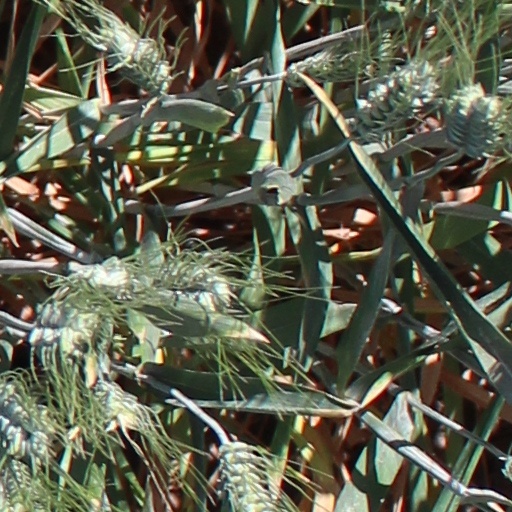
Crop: wheat